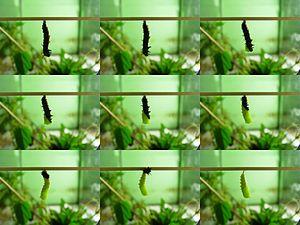
La chrysalide est la nymphe des lépidoptères, c'est-à-dire le stade de développement intermédiaire entre leur larve et leur imago.